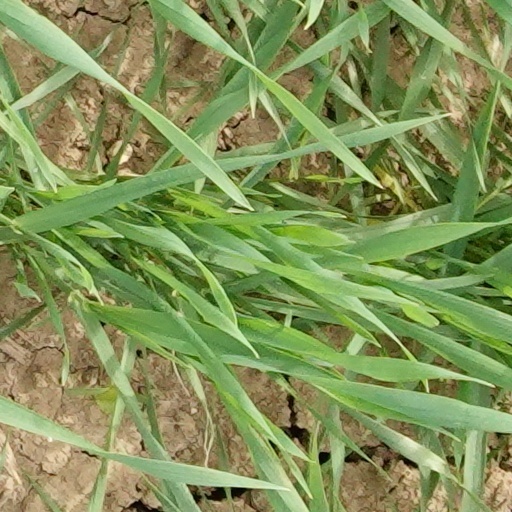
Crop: wheat